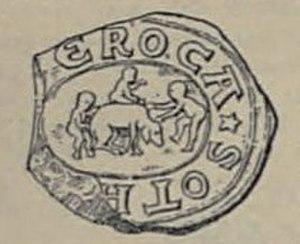
Othon IV de la Roche, seigneur de La Roche et de Ray fut le fondateur du duché d'Athènes, qu'il conquit au détriment de l'Empire byzantin durant la quatrième croisade.